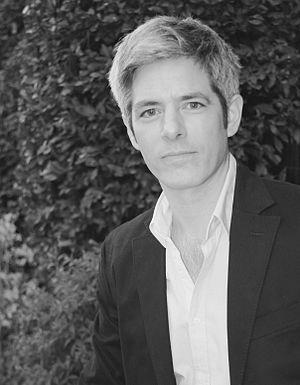
Julio Perillán est un acteur américain d'origine espagnole né le 8 septembre 1973 à Washington.